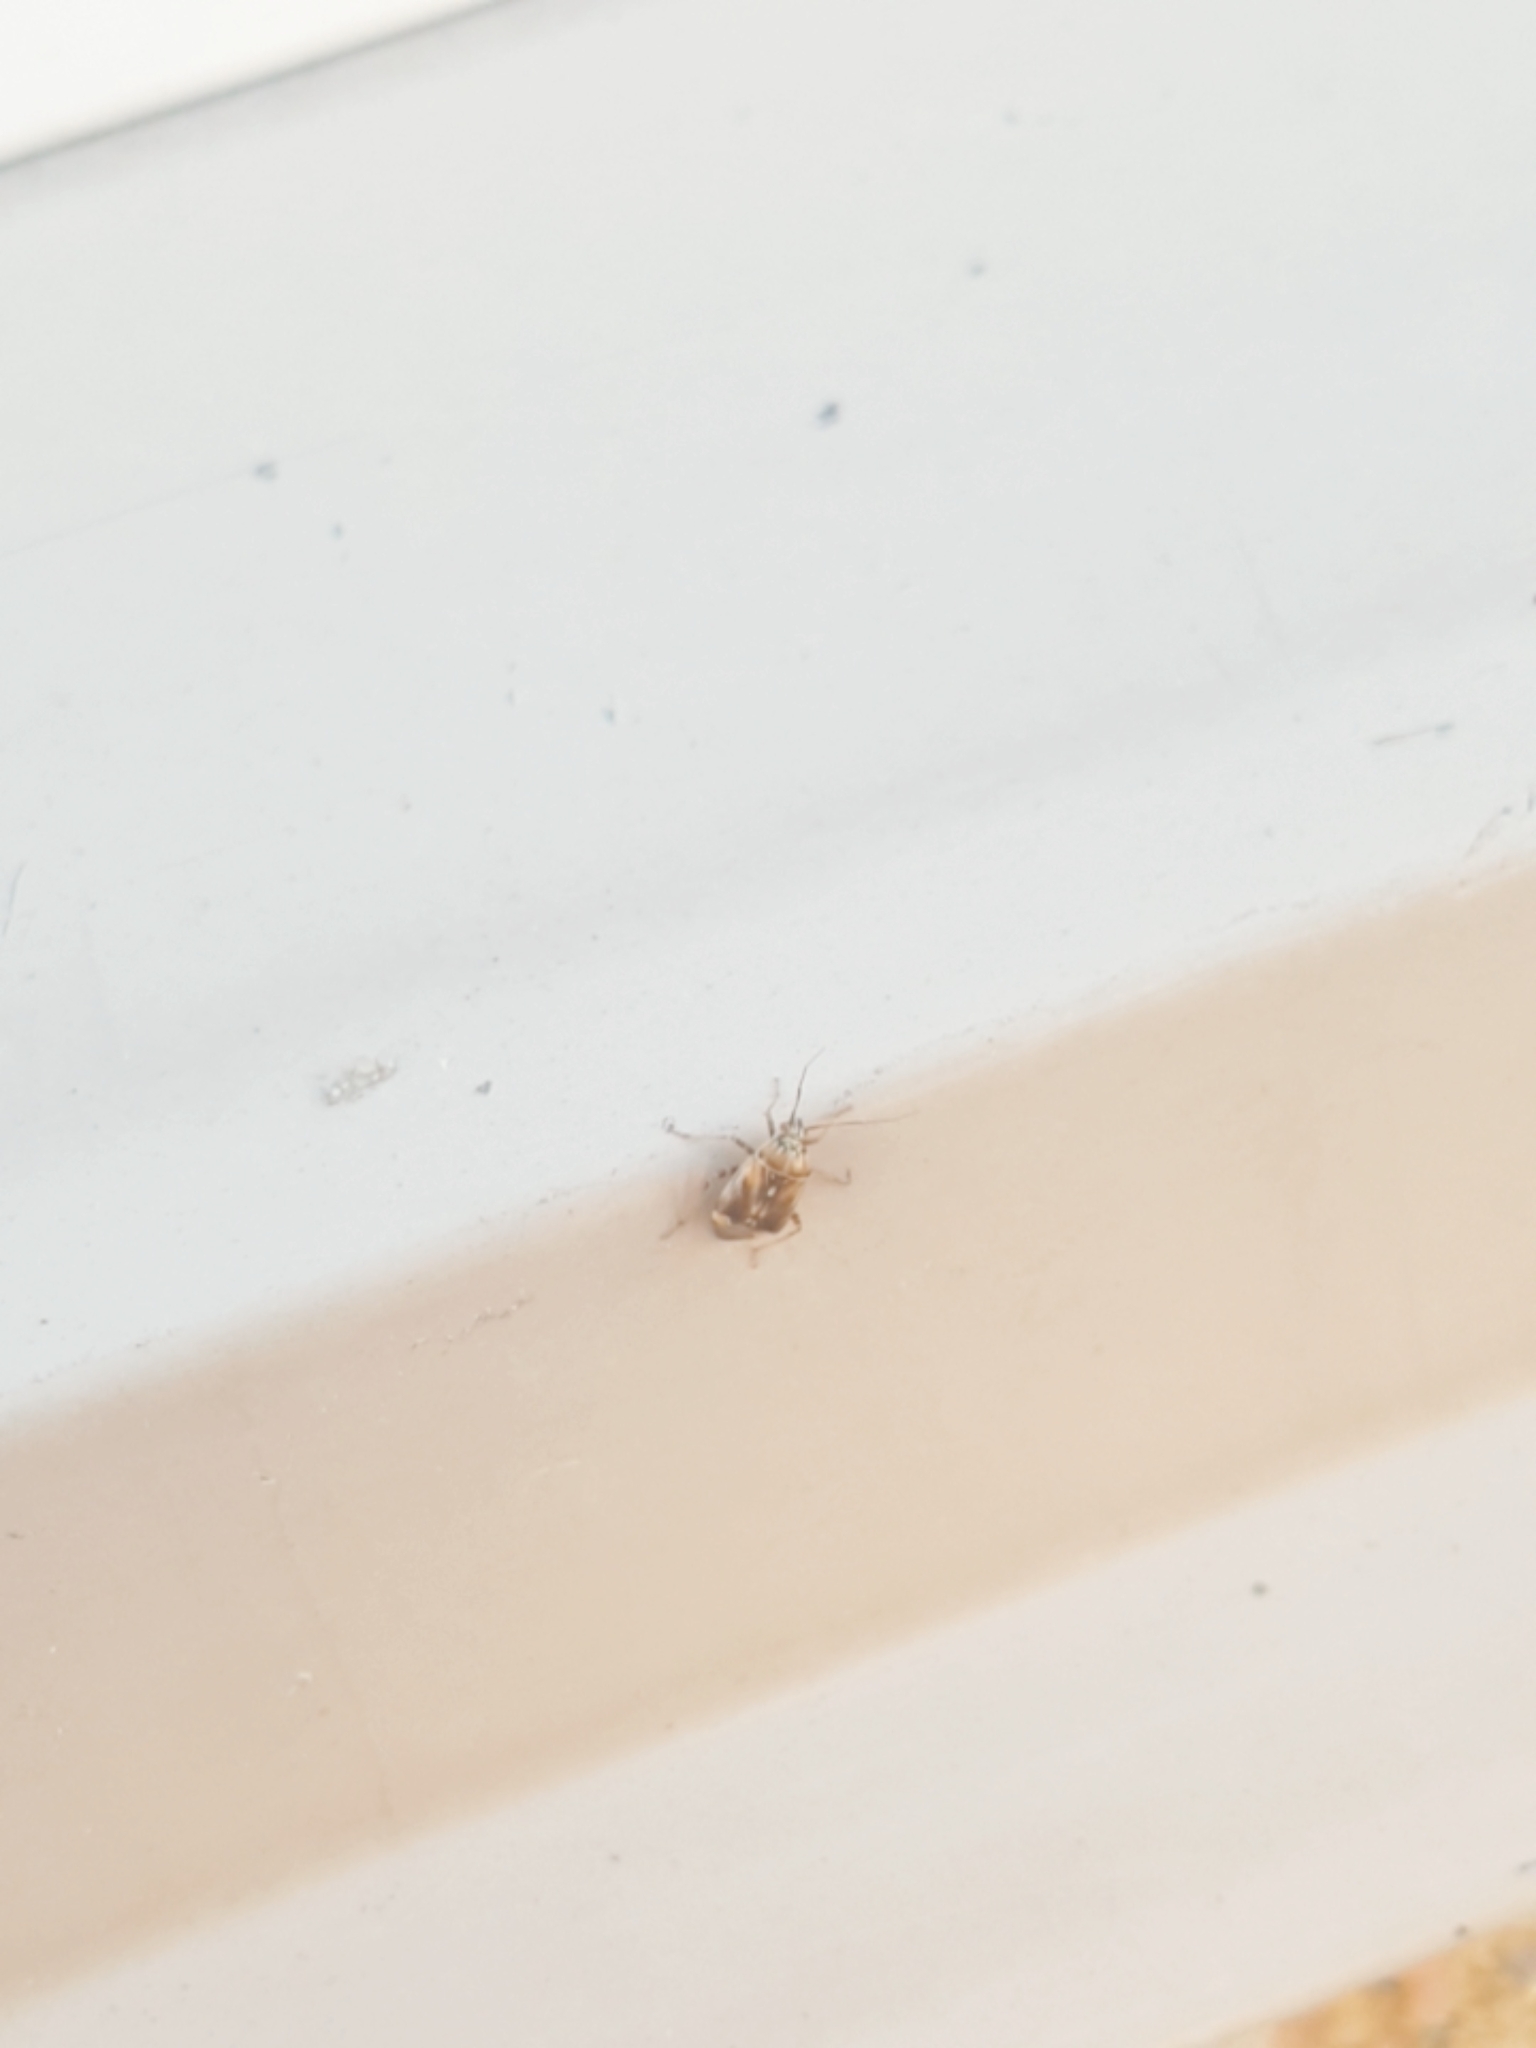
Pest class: lygus_bug